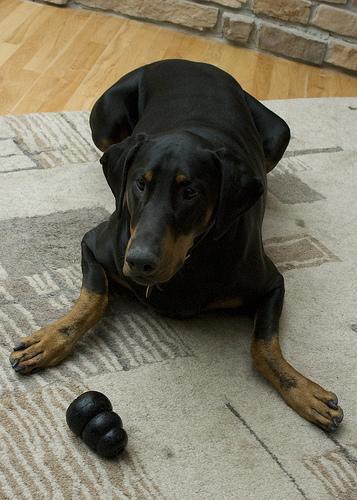
Doberman